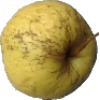
Label: Apple Golden 1